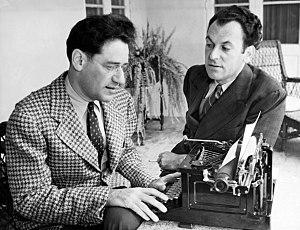
George S. Kaufman est un dramaturge, librettiste, metteur en scène, directeur de théâtre, producteur, acteur, réalisateur, scénariste, critique dramatique et humoriste américain, né George Simon Kaufman à Pittsburgh le 16 novembre 1889, décédé à New York le 2 juin 1961.